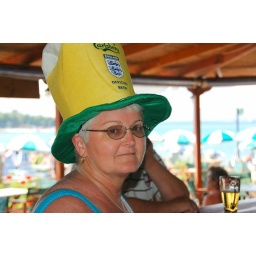
Yet another crazy hat gets passed around the bar - this time with a World Cup theme.